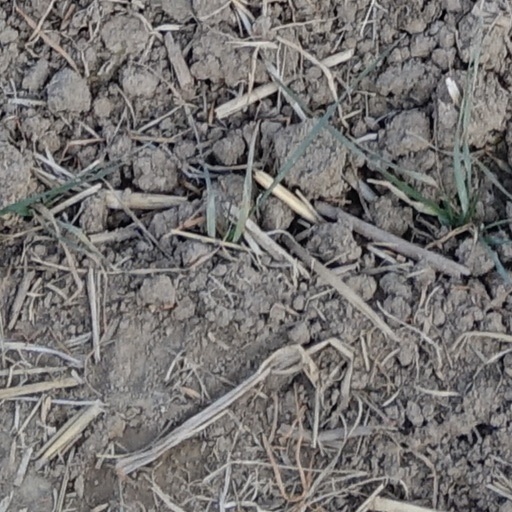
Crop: wheat